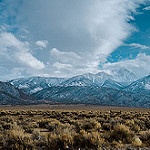
Label: mountain